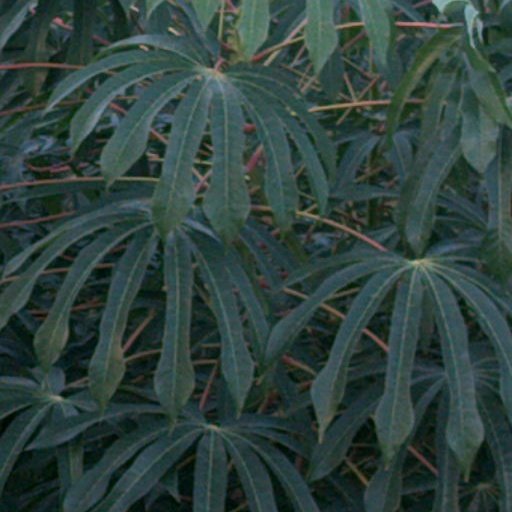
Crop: cassava